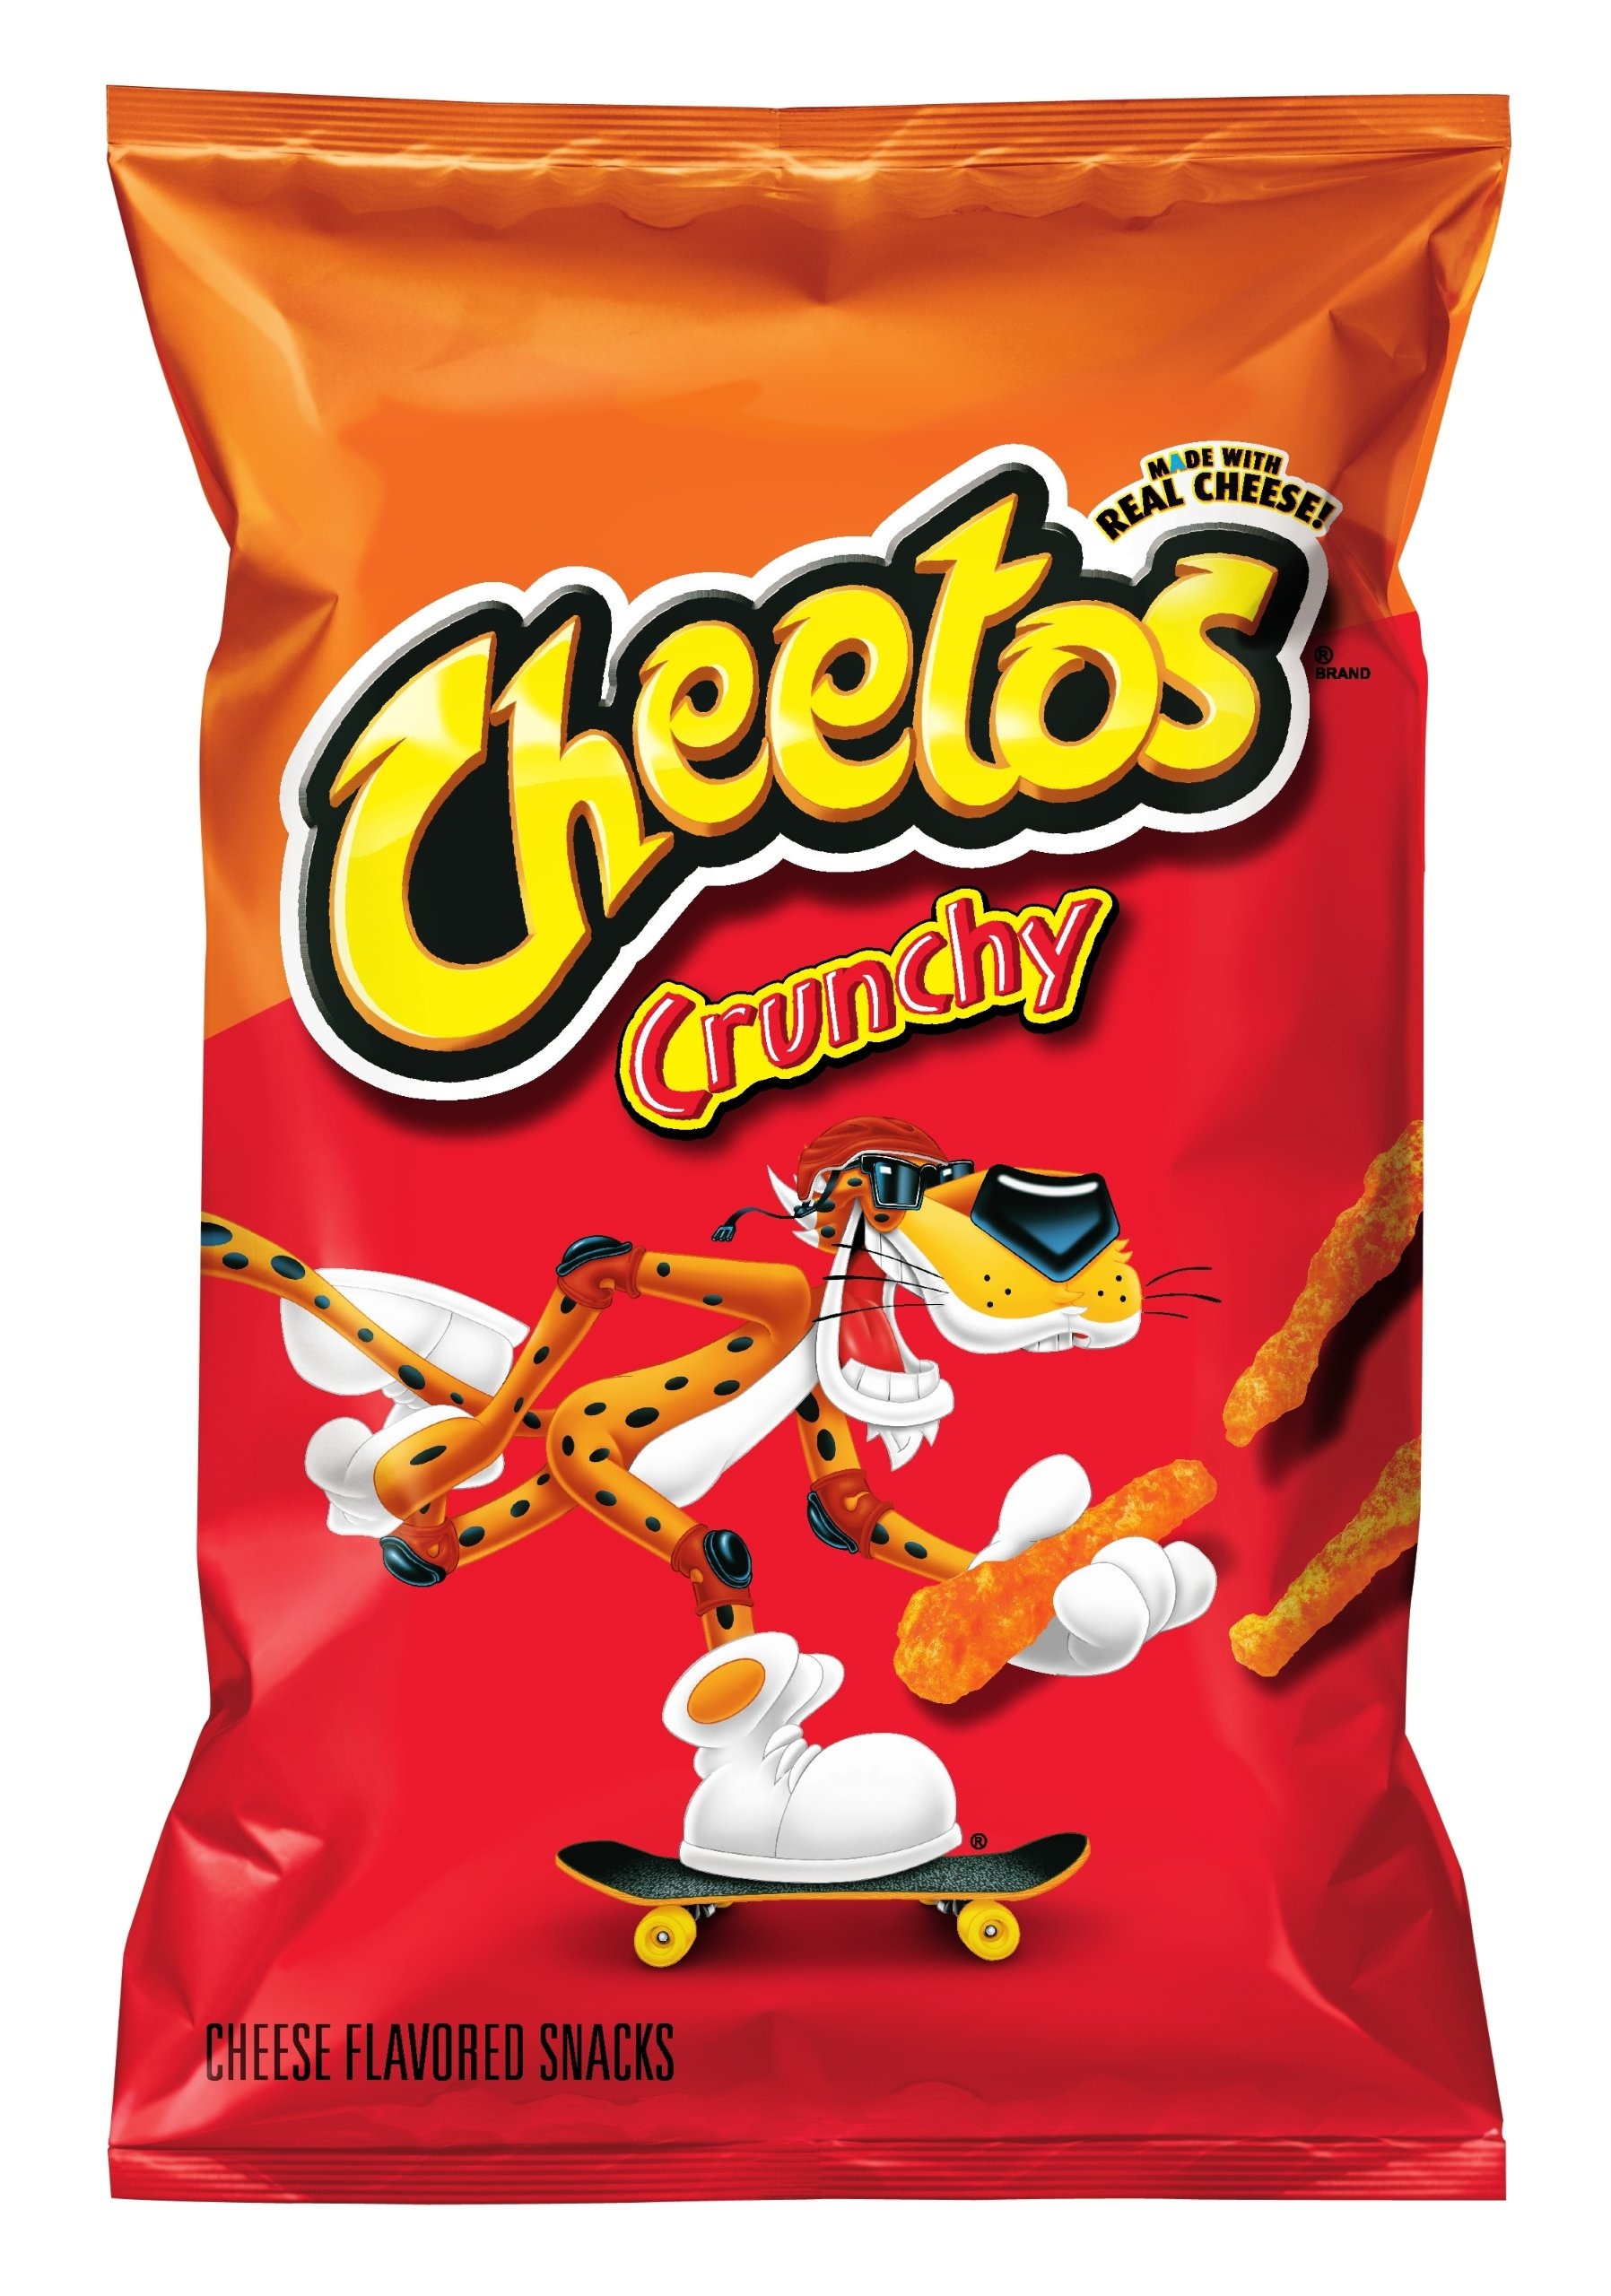
Item Name: Cheetos Cheese Flavored Snacks, Crunchy, 9.5 Ounce (Pack of 4)
Bullet Point 1: Pack of four, 9.5 ounce (Total of 38 ounce)
Bullet Point 2: Cheese flavored snacks in a convenient take-home package
Bullet Point 3: Made with real cheese
Bullet Point 4: Gluten free
Bullet Point 5: Onion free
Value: 38.0
Unit: ounce

Price: 4.185